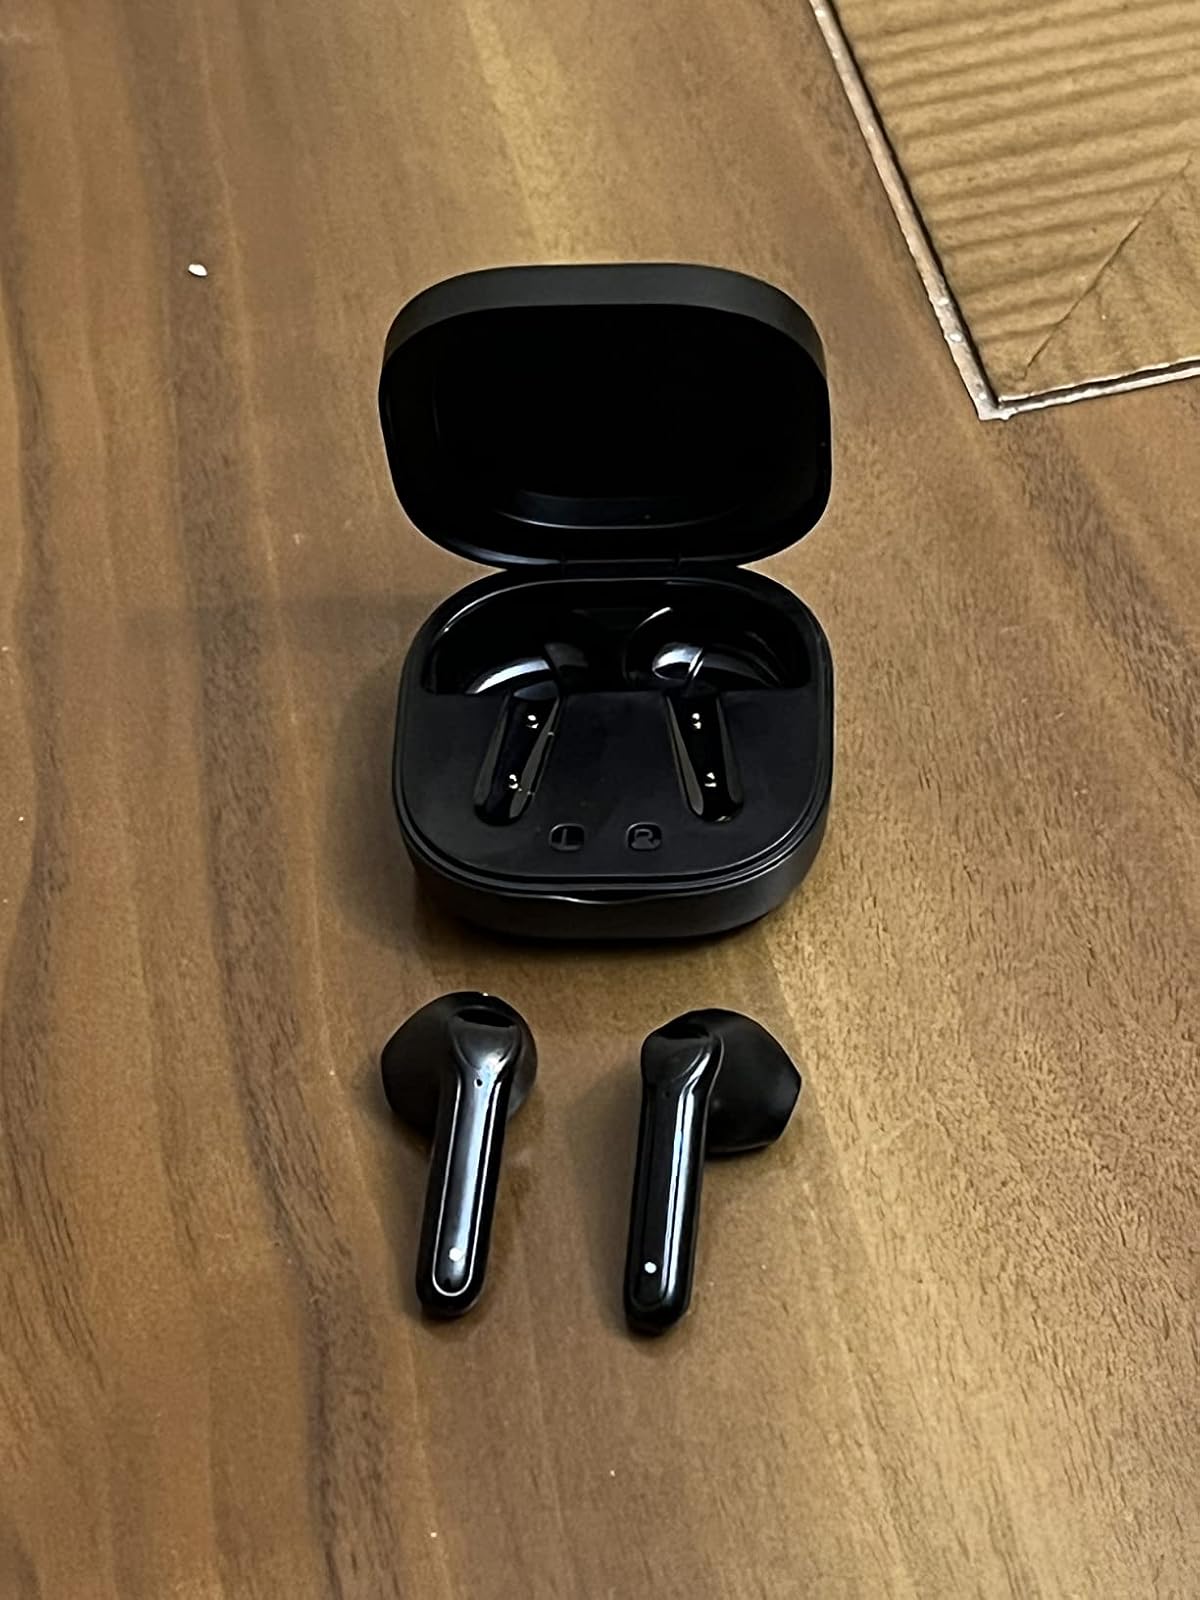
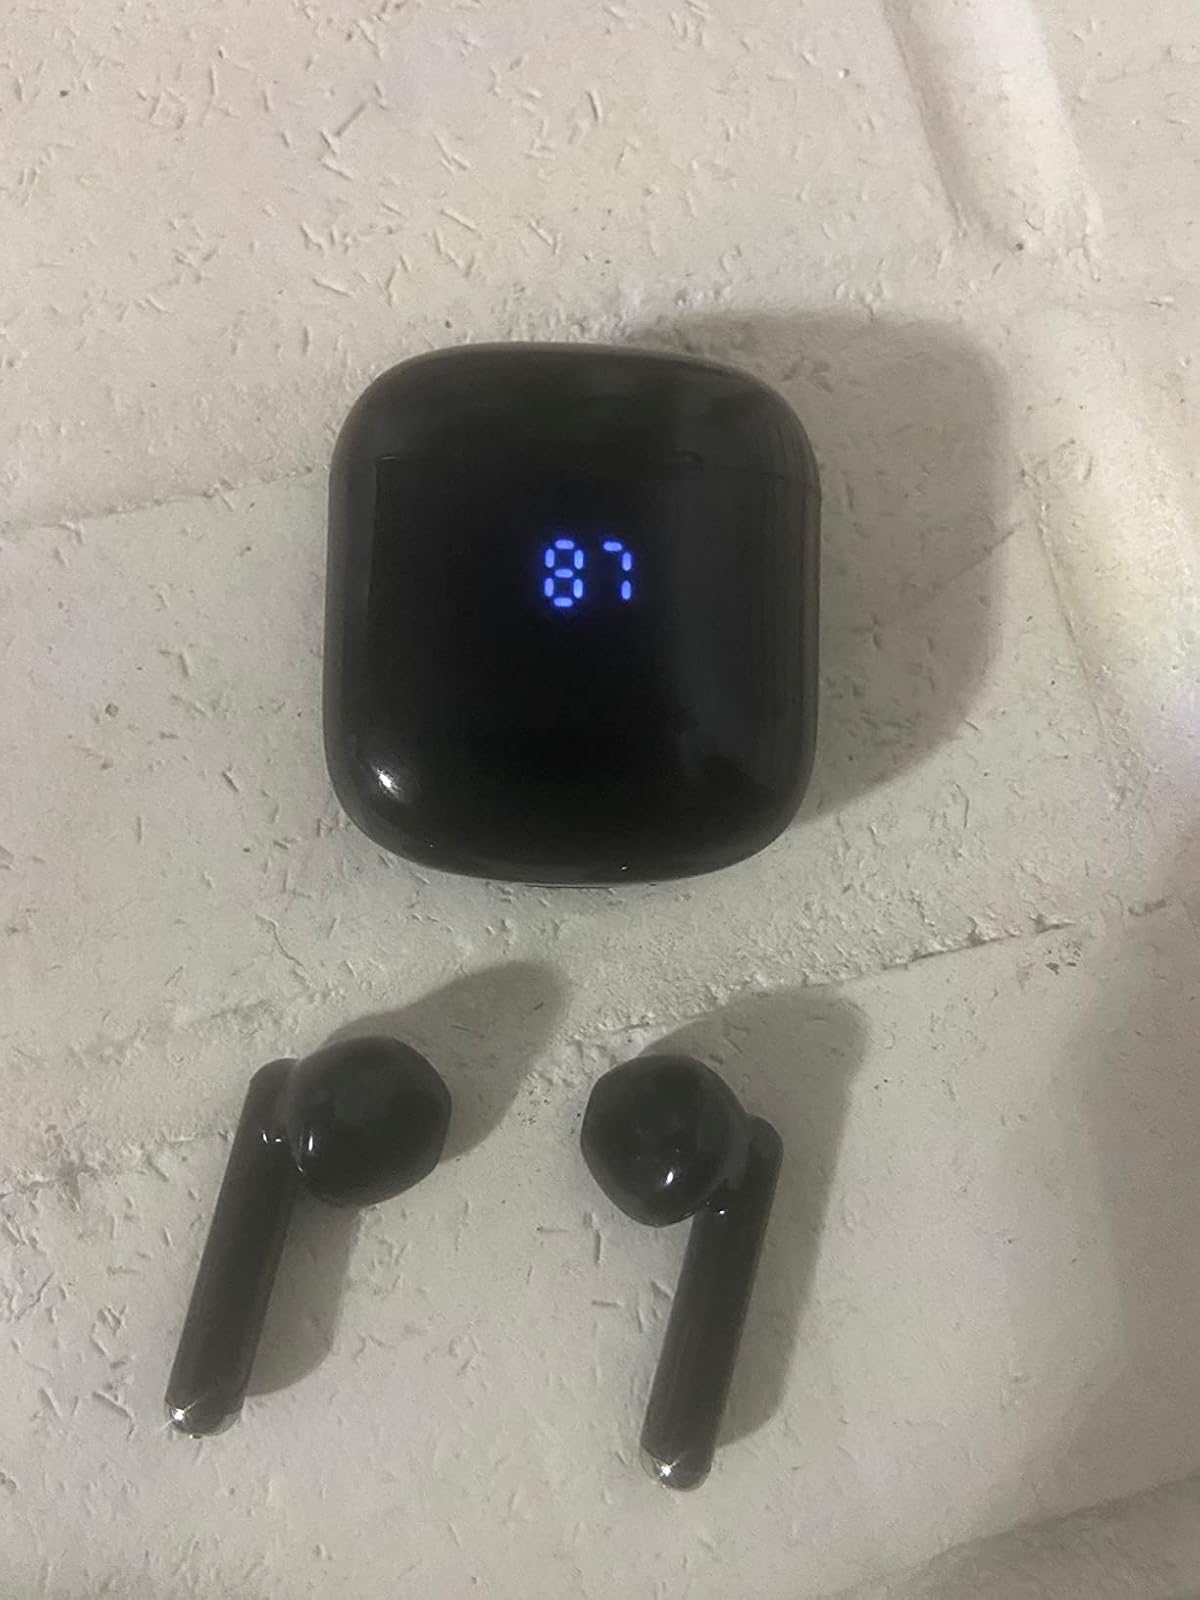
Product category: earbuds
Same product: no